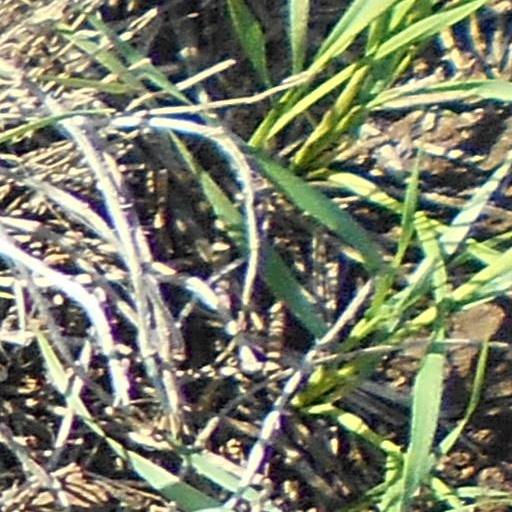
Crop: wheat